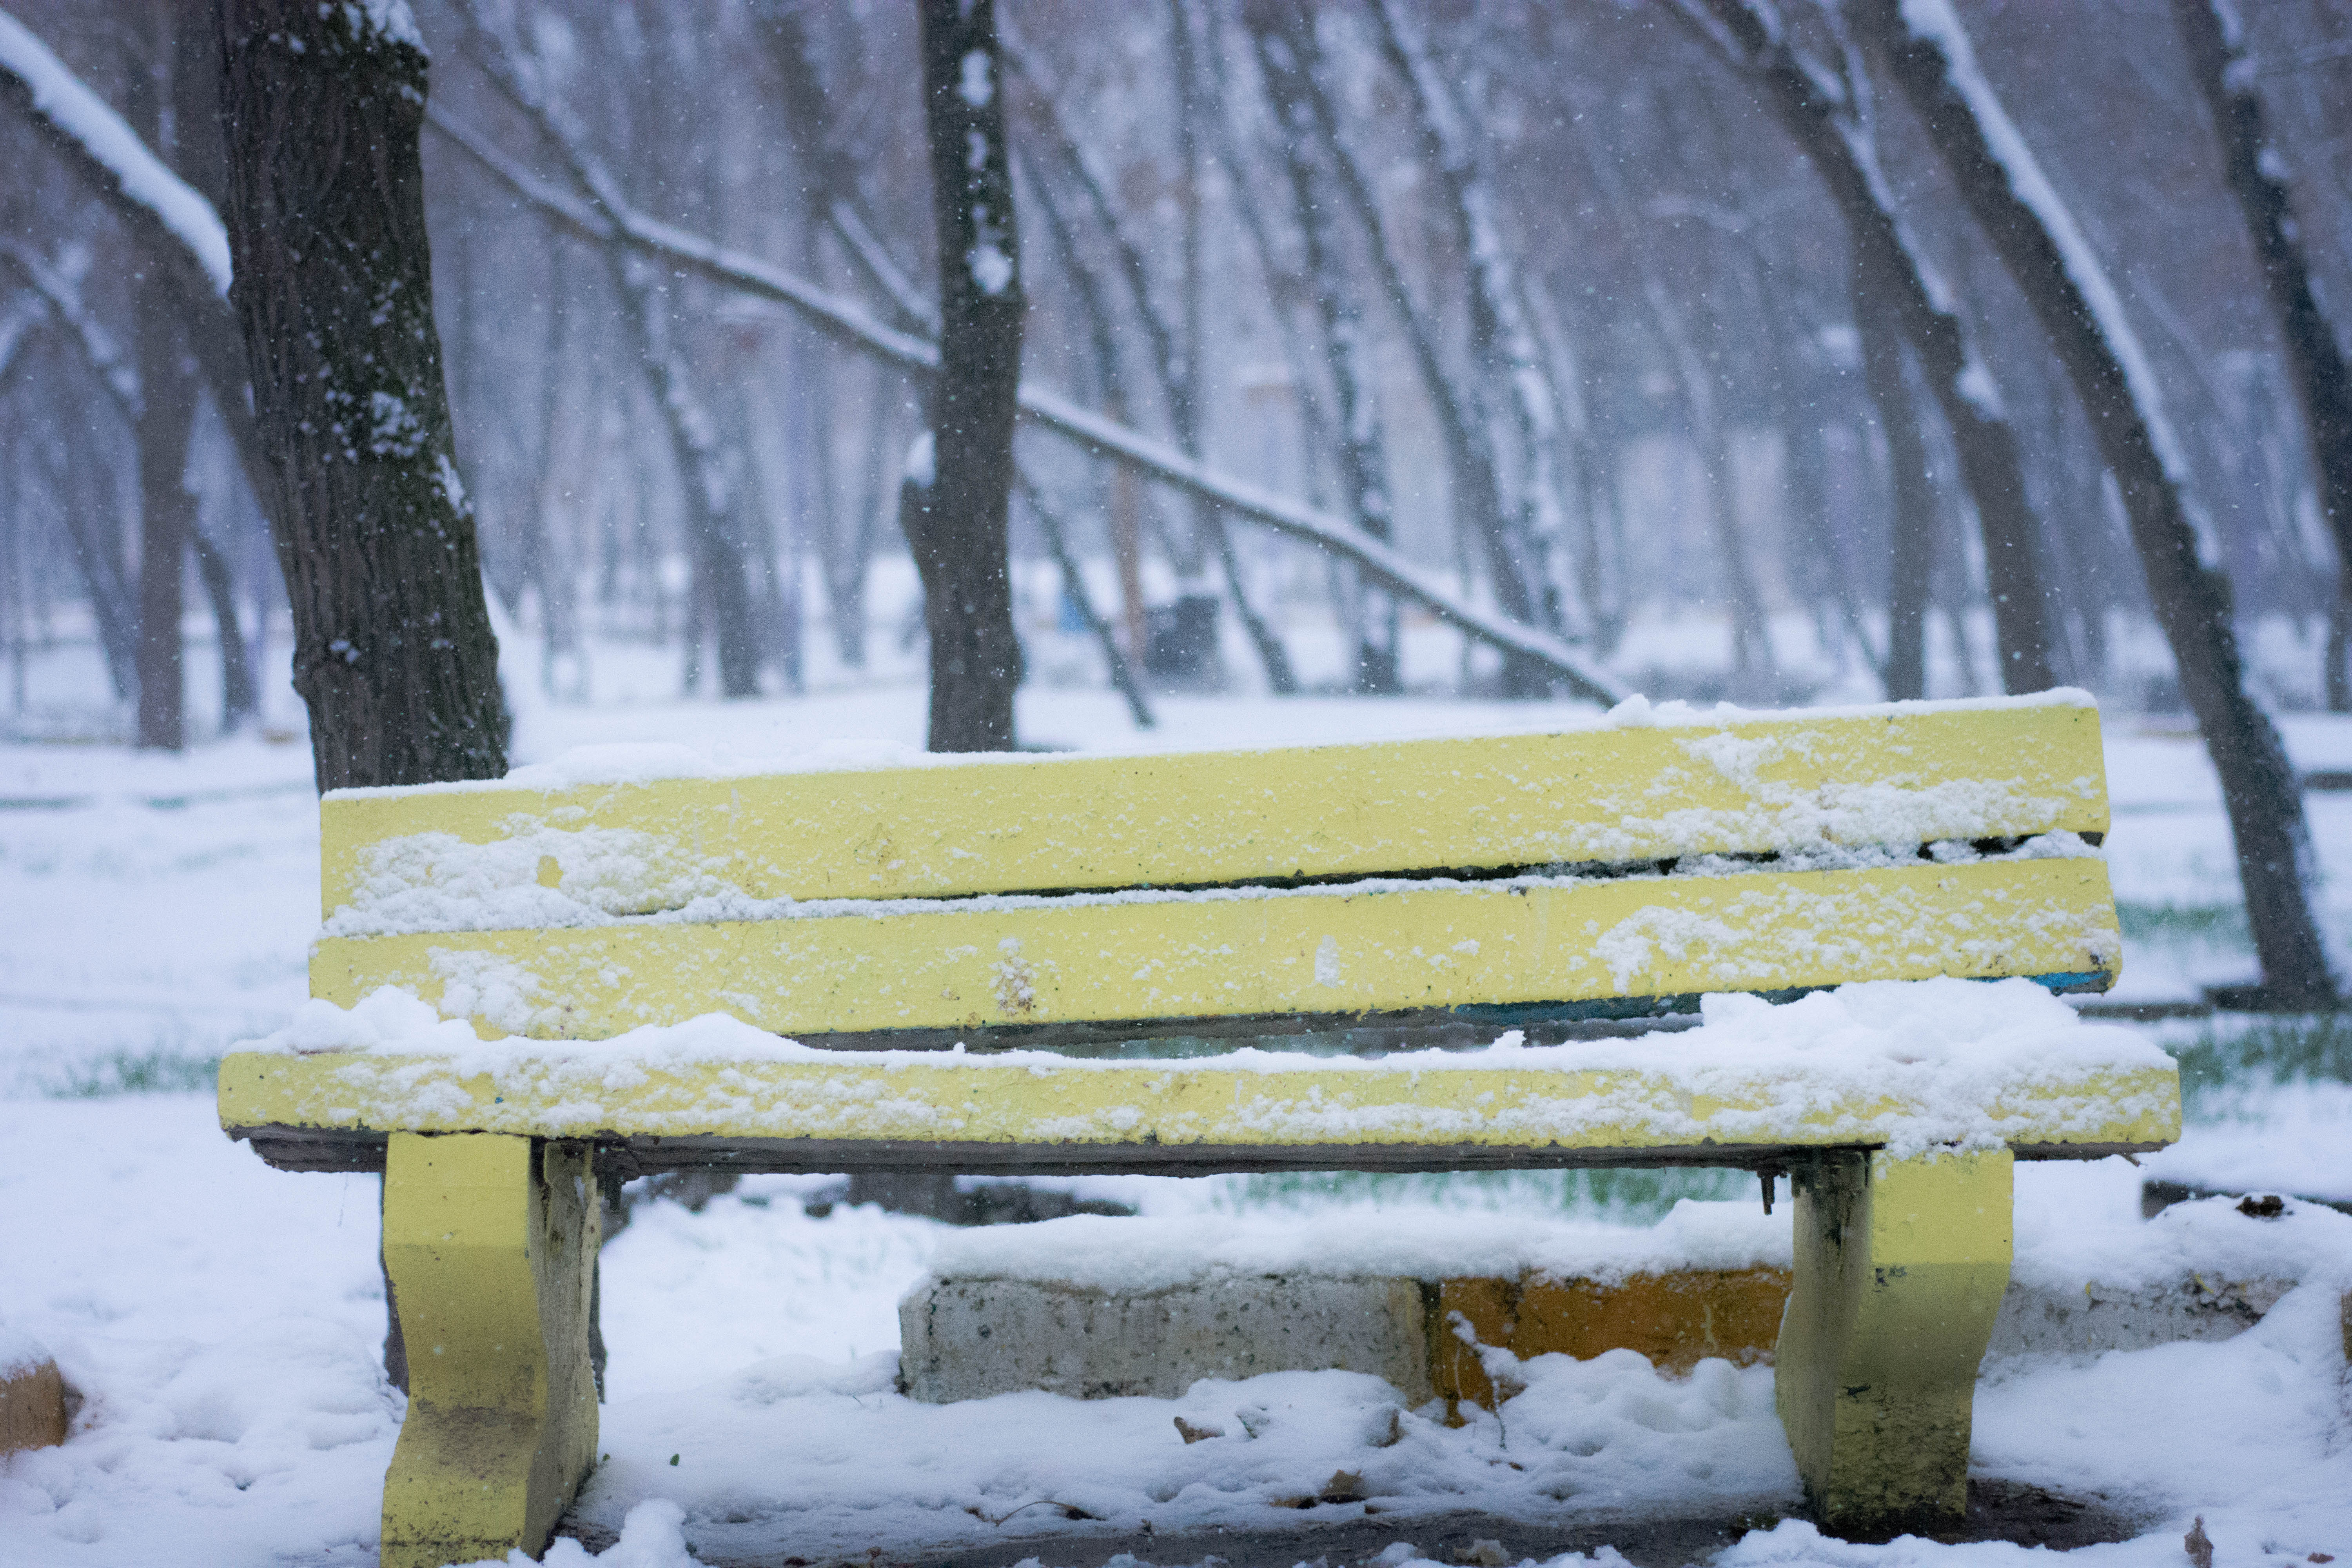
tree, snow, cold, winter, wood, bench, ice, weather, season, trees, freezing